Sky position (RA, Dec in degrees): 4.25, 0.36
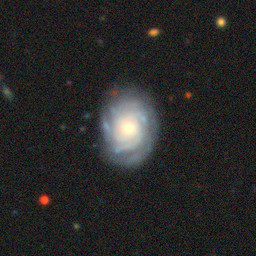
Galaxy morphology: Unbarred Tight Spiral Galaxies